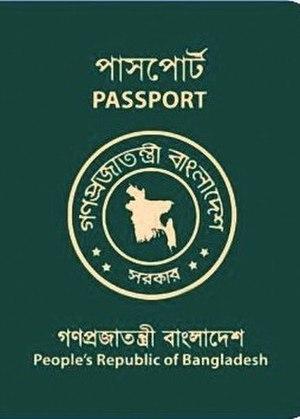
Les passeports dont le nom est indiqué en italique sont émis par des États non reconnus internationalement.